List of Green Bay Packers NFL All-Rookie Team selections

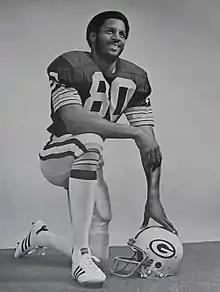
James Lofton is the only Packer selected to an All-Rookie Team who went on to be inducted into the Pro Football Hall of Fame.

The Green Bay Packers are a professional American football team based in Green Bay, Wisconsin. The Packers have competed in the National Football League (NFL) since 1921, two years after their original founding by Curly Lambeau and George Whitney Calhoun. They are members of the North Division of the National Football Conference (NFC) and play their home games at Lambeau Field in central Wisconsin.